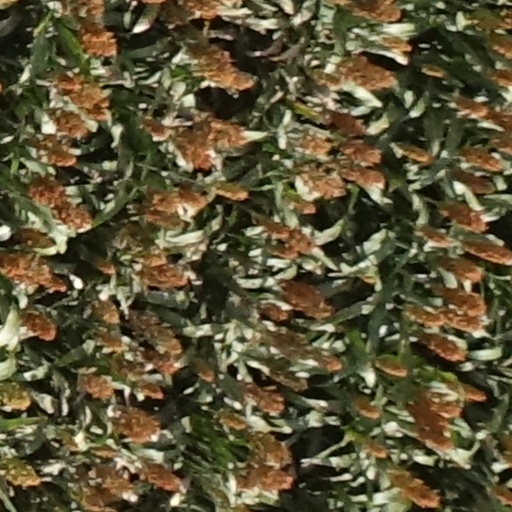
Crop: sorghum